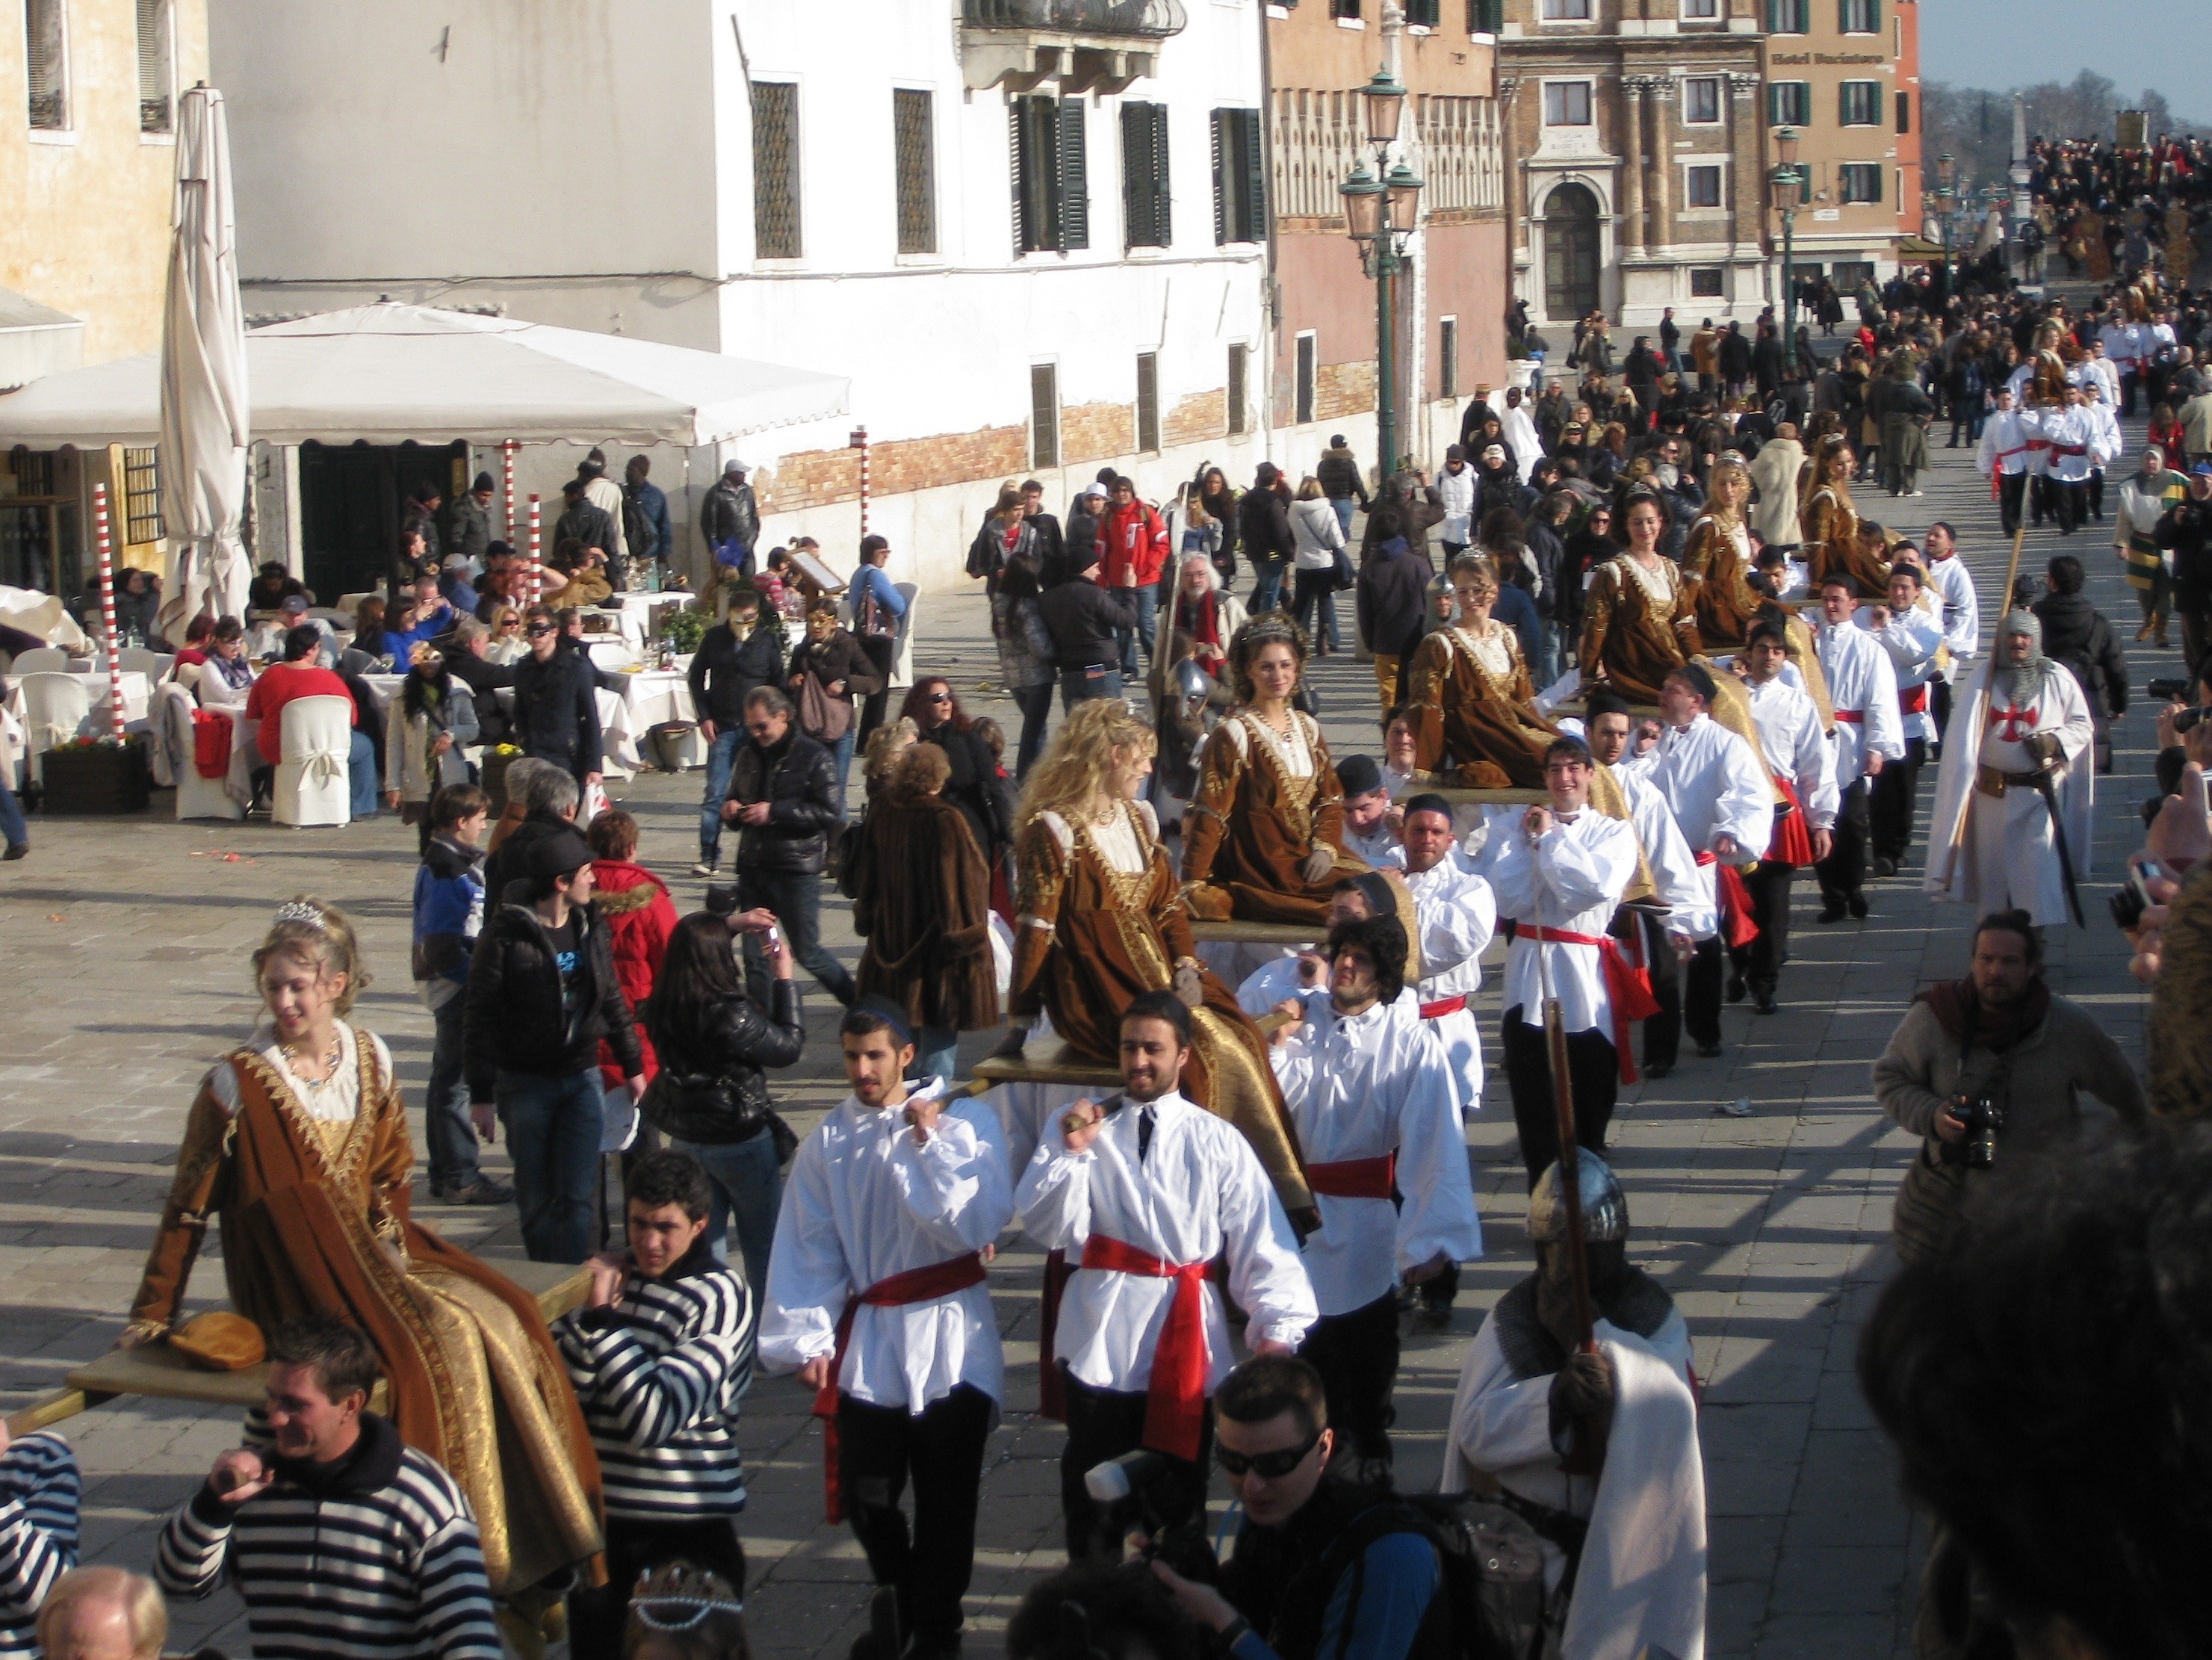
people, street, crowd, celebration, audience, italy, venice, parade, men, festival, girls, women, buildings, carrying, demonstration, protest, marching, yearly